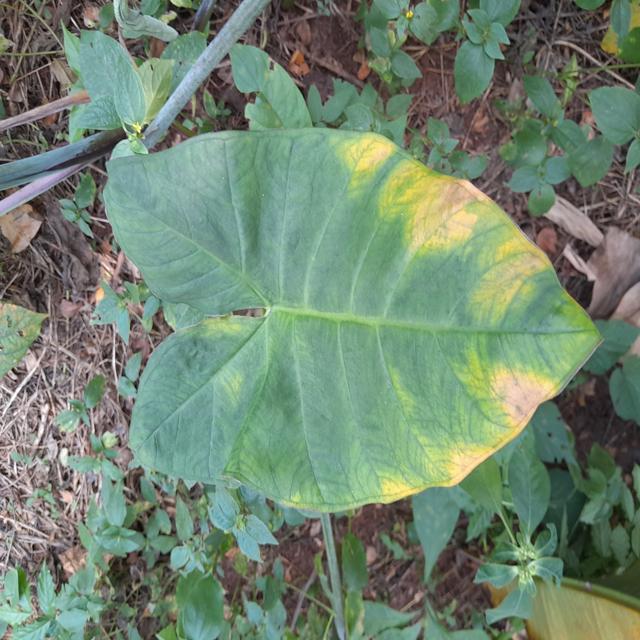
Label: Early_Blight